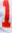
Number: 1